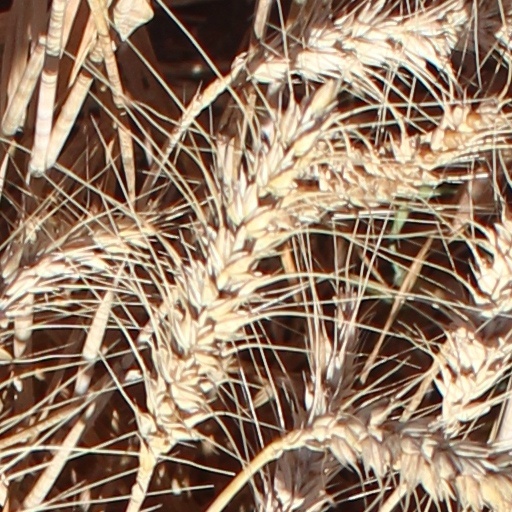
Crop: wheat